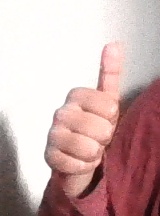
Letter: aleff